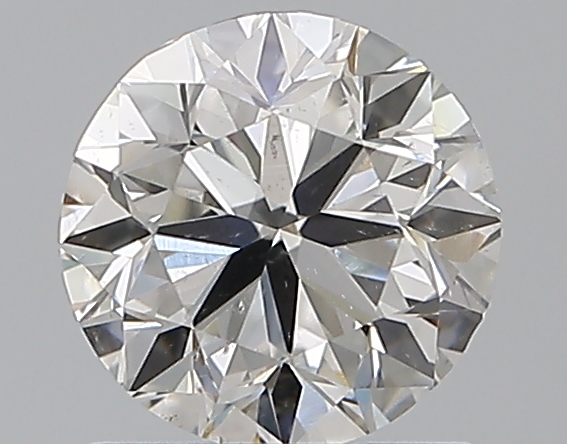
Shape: round
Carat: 1
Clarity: SI1
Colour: G
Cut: VG
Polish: EX
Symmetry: VG
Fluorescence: N
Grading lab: GIA
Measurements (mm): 6.19 x 6.26 x 4